The Lego Group

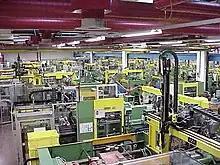
A Lego injection moulding plant in Neuhof, an area of Baar, Switzerland

The Lego Group operates 171 retail stores in North America and Europe (99 in the United States, 19 in the United Kingdom, 18 in Germany, 13 in Canada, 9 in France, 6 in Poland, 3 in Denmark, 4 in the Netherlands, 2 in Austria, 2 in Belgium, 1 in Sweden, 2 in Spain, 1 in Israel, 2 in Ireland. and some in Italy). The Lego Group also franchised its store brand to the Majid Al Futtaim Group, which opened 6 stores in 2015 (4 in the United Arab Emirates, and 2 in Kuwait). As of 2023, there is a total of 423 stores operated by franchisees, mostly in Australia, Asia, and South America.